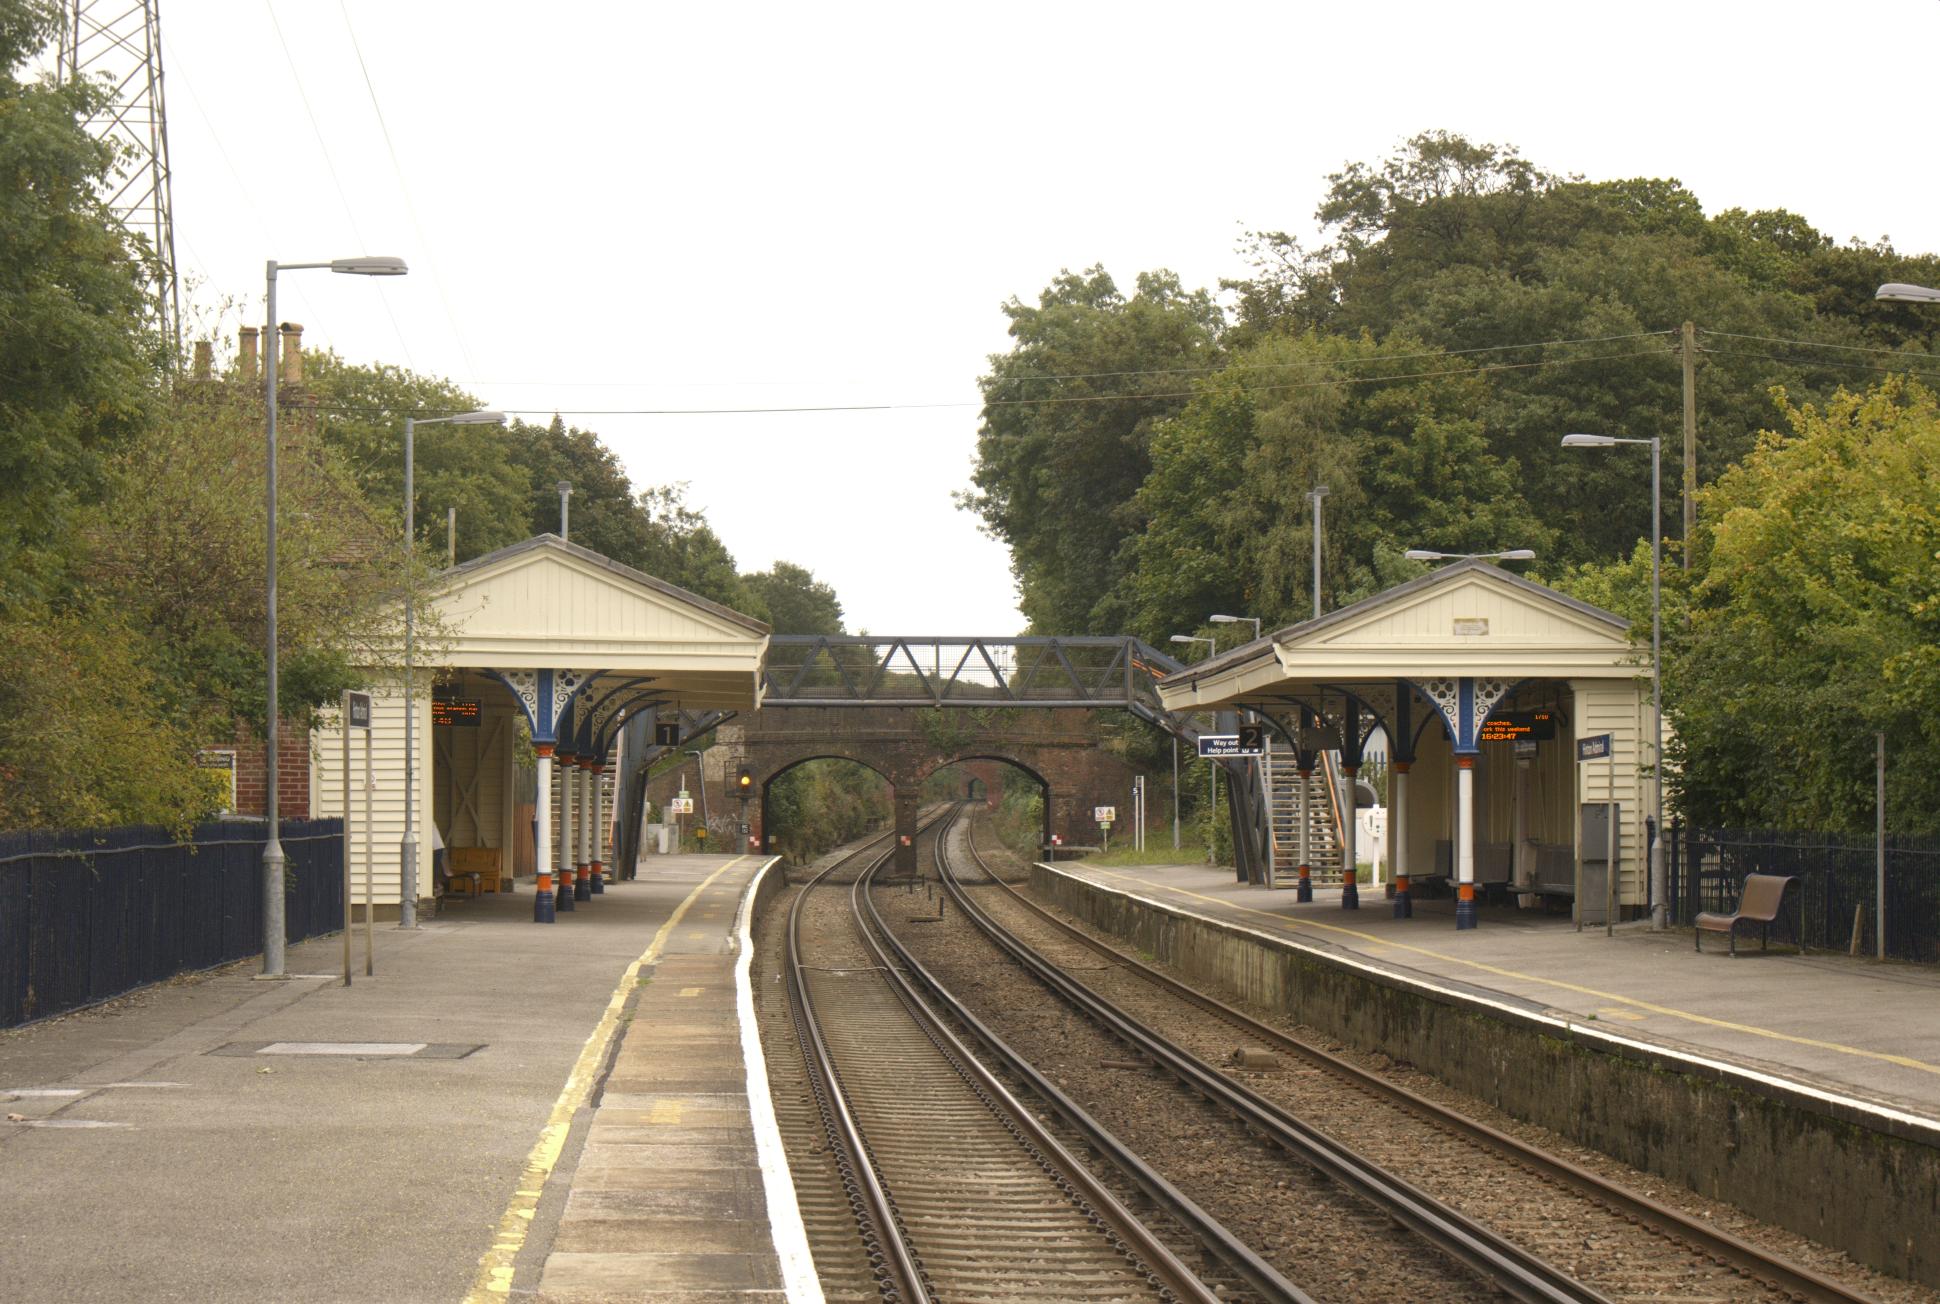
track, train, transport, vehicle, train station, public transport, rail transport, residential area, rolling stock